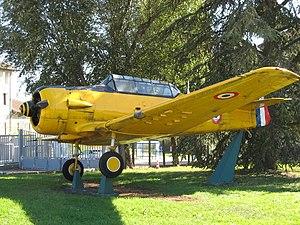
NA T-6G n° 5114688 présenté en stèle à l'entrée de la base.
La Base aérienne 278 Ambérieu-en-Bugey de l'Armée de l'air française est située à environ cinq kilomètres au nord-nord-ouest d'Ambérieu-en-Bugey dans le département de l'Ain dans l'est de la France. Depuis 1982, elle porte le nom du Colonel Chambonnet.